Regulations on children's television programming in the United States

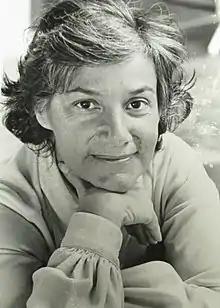
Peggy Charren was a well-known advocate for the broadcast of children's educational programming on American television.

The broadcast of educational children's programming by terrestrial television stations in the United States is mandated by the Federal Communications Commission (FCC), under regulations colloquially referred to as the Children's Television Act (CTA), the E/I rules, or the Kid Vid rules. Since 1997, all full-power and Class A low-power broadcast television stations have been required to broadcast at least three hours (or more if they operate digital subchannels) per-week of programs that are specifically designed to meet the educational and informative (E/I) needs of children aged 16 and younger. There are also regulations on advertising in broadcast and cable television programming targeting children 12 and younger.